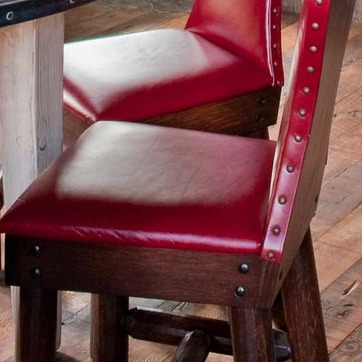
Material: leather